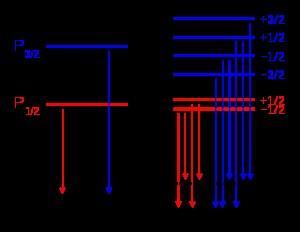
En mécanique quantique, le nombre quantique magnétique, noté mℓ, également appelé nombre quantique tertiaire, est l'un des quatre nombres quantiques décrivant l'état quantique d'un électron dans un atome. Il s'agit d'un nombre entier lié au nombre quantique azimutal ℓ par la relation : – ℓ ≤ mℓ ≤ ℓ. Il correspond à la projection du moment angulaire orbital de l'électron sur l'axe de quantification, et distingue les orbitales atomiques au sein des sous-couches électroniques. La projection Lz du moment angulaire L sur l'axe de quantification vaut :